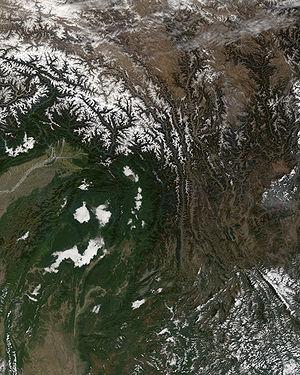
Les monts Hengduan sont un massif montagneux situé dans la partie orientale du Xinan, au Sud-Ouest de la Chine. Ils culminent à 7 556 m d'altitude au Minya Konka dans les monts Daxue. Ils forment la partie sud-est du plateau tibétain au contact du bassin du Sichuan et s'étendent jusqu'à la frontière de la Birmanie. Ils couvrent approximativement la province historique du Kham.